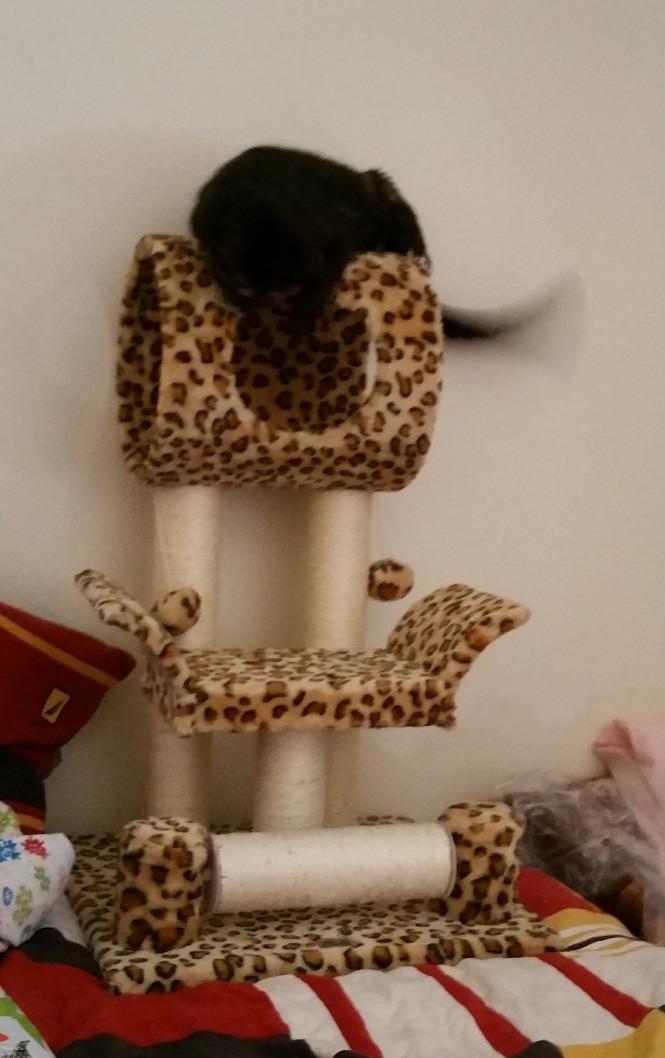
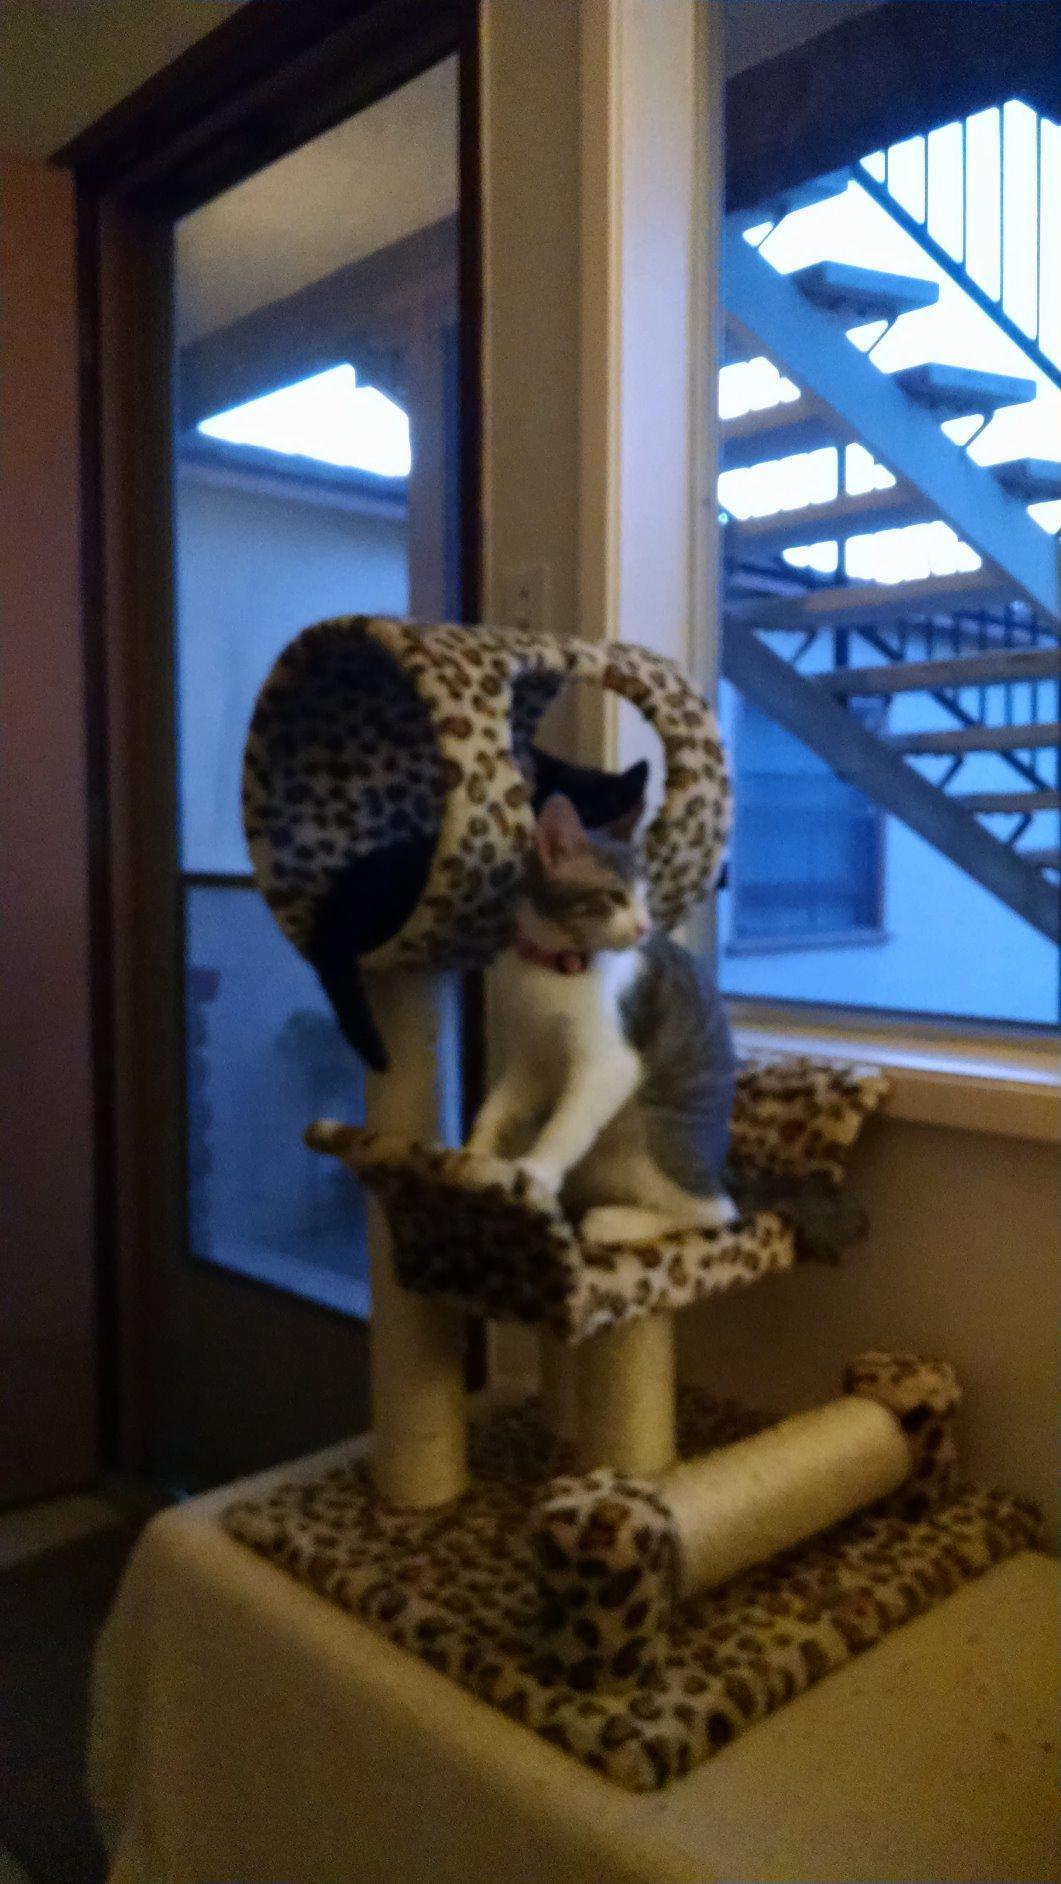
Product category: items_cat tree
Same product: yes